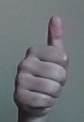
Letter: aleff